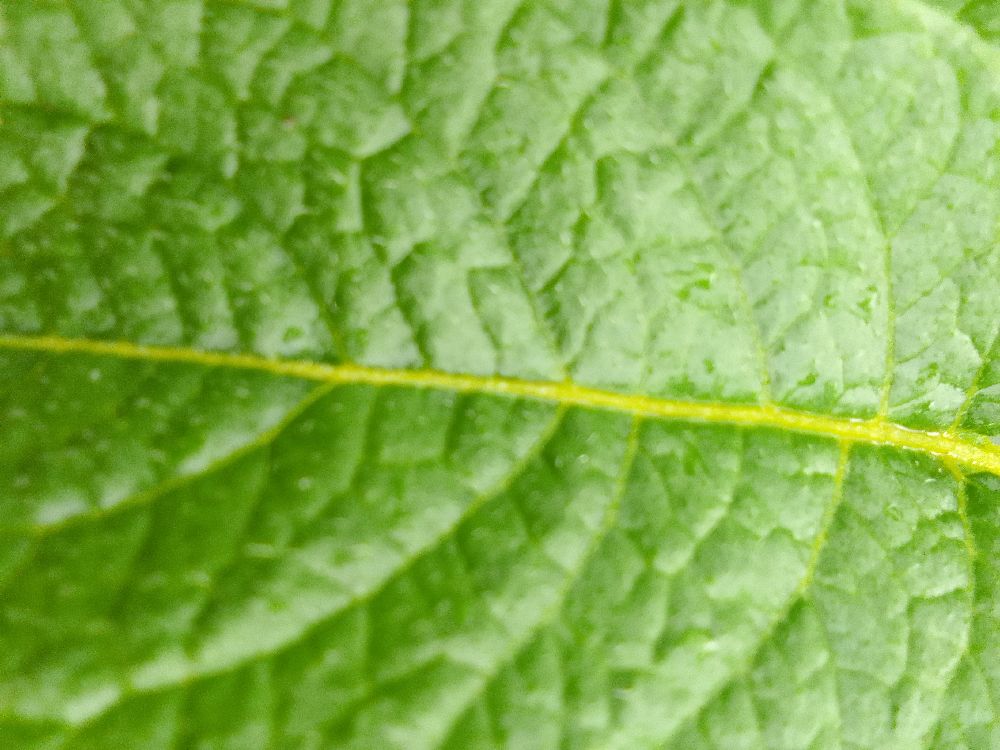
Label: Healthy